Brandon Routh

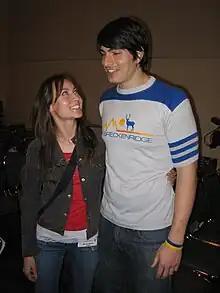
Courtney Ford and Brandon Routh in February 2006

On August 23, 2006, Brandon became engaged to his girlfriend of three years, actress Courtney Ford; the couple married on November 24, 2007, at the El Capitan Ranch in Santa Barbara. In 2012, the couple had a son. Ford filed for divorce on January 8, 2025, citing "irreconcilable differences". As of late January, it was reported that Routh and Ford had reached a divorce settlement and were submitting their paperwork to court.